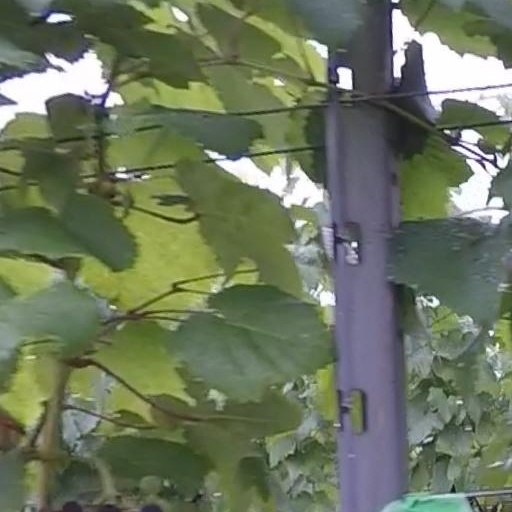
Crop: grape